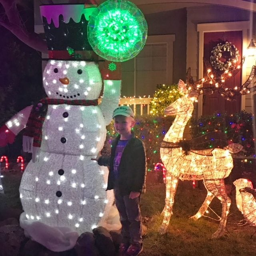
person seeing the christmas lights with her grandson